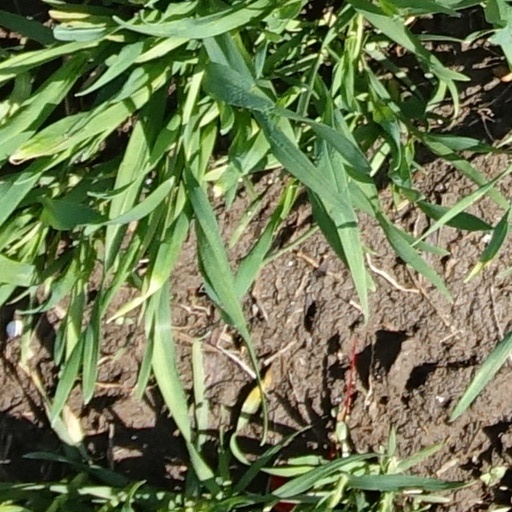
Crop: wheat